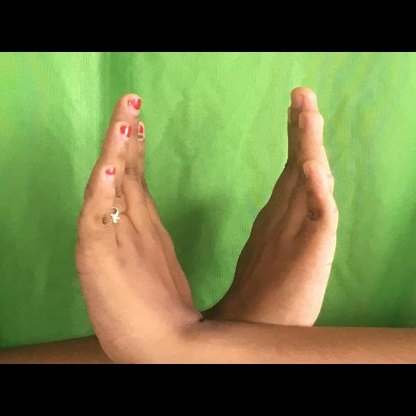
Mudra: Swastikam